Abbey of Saint-Cybard

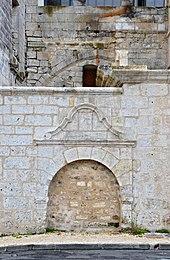
Former entrance of the abbot's lodgings

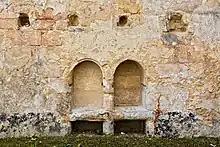
Recesses and holes for timber in the remains of the refectory walls

The Abbey of Saint-Cybard was a Benedictine monastery located just outside the northern city walls of Angoulême.